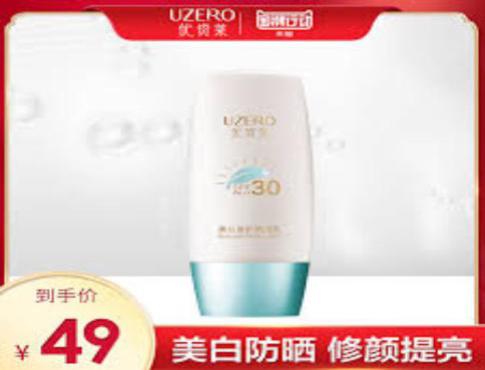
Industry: Necessities